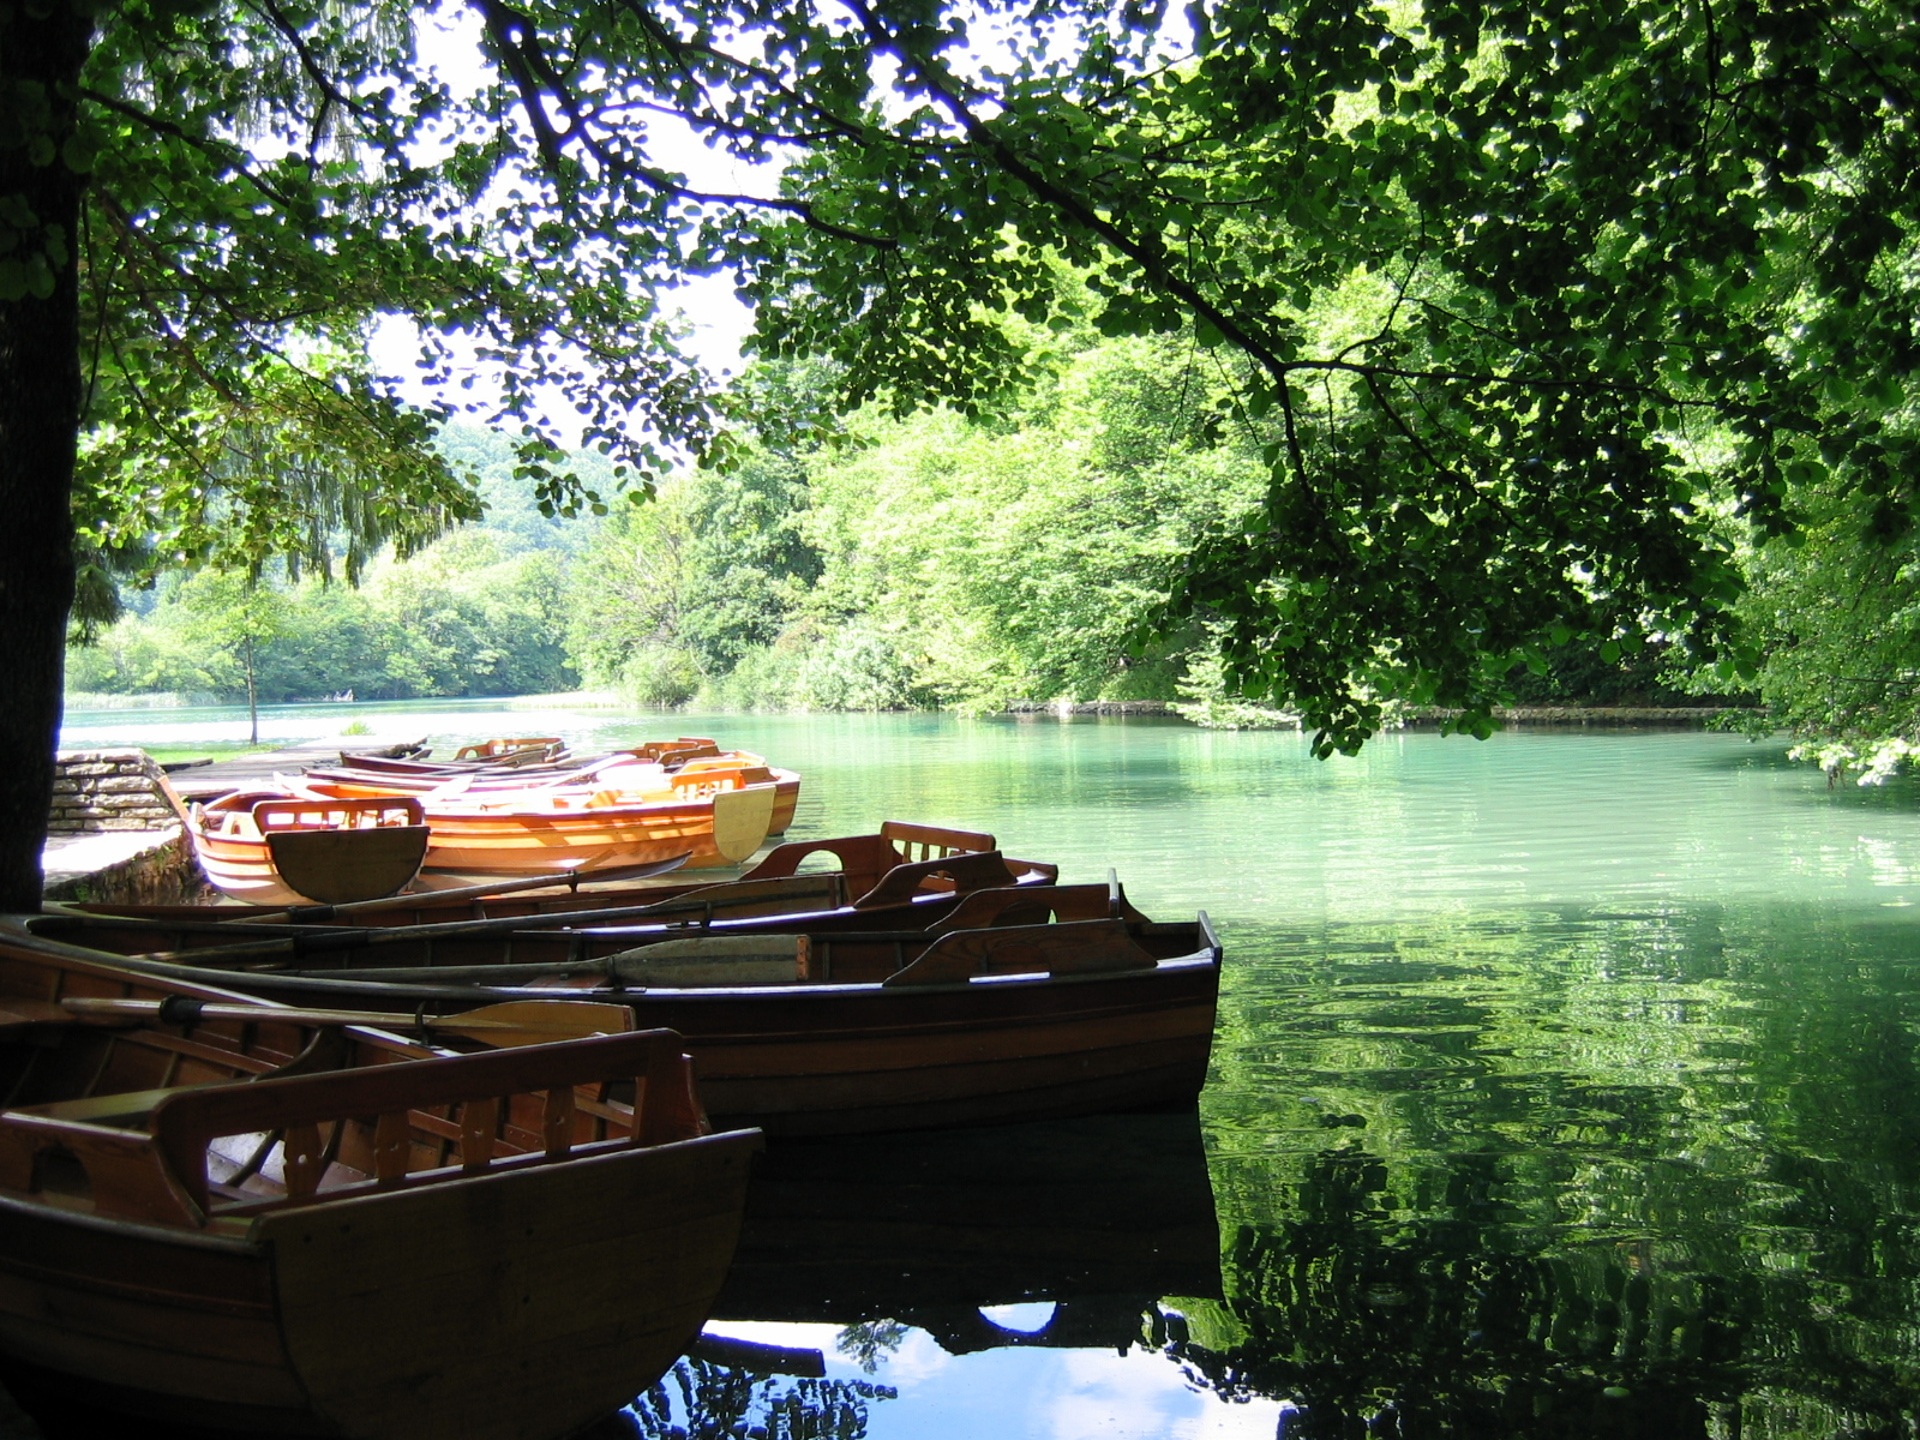
boat, lake, river, pond, vehicle, swimming pool, waterway, croatia, ecosystem, plitvice